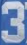
Number: 3